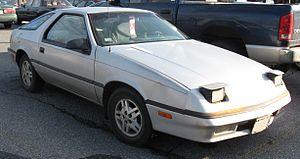
La Dodge Daytona est une automobile produite par la société Chrysler sous la division Dodge de 1984 à 1993. Il s'agit d'une voiture à hayon à traction avant basée sur la plate-forme Chrysler G, dérivée de la plate-forme Chrysler K. La Chrysler Laser était une version haut de gamme et rebadgée de la Daytona. La Daytona a été restylée pour 1987 et à nouveau pour 1992. Elle remplaçait la Challenger basée sur la Mitsubishi Galant et se situait entre la Charger et la Conquest. La Daytona a été remplacée par la Dodge Avenger de 1995. La Daytona tire son nom principalement de la Dodge Charger Daytona, qui elle-même tire son nom de la course Daytona 500 à Daytona Beach, en Floride.